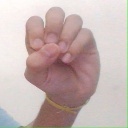
अक्षर: उ